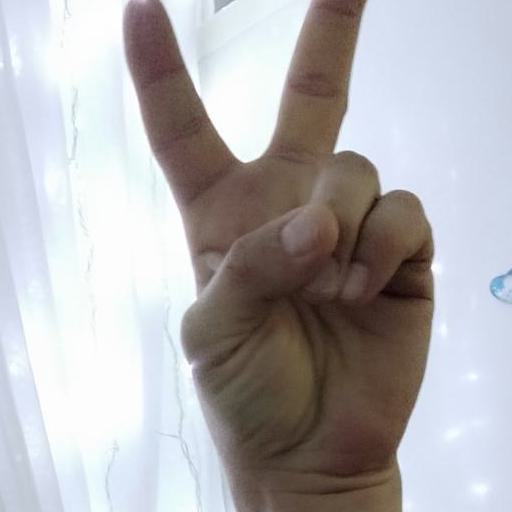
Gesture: peace